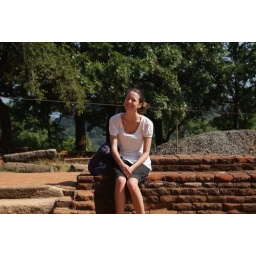
Sigirya. The lion rock in the ancient cities